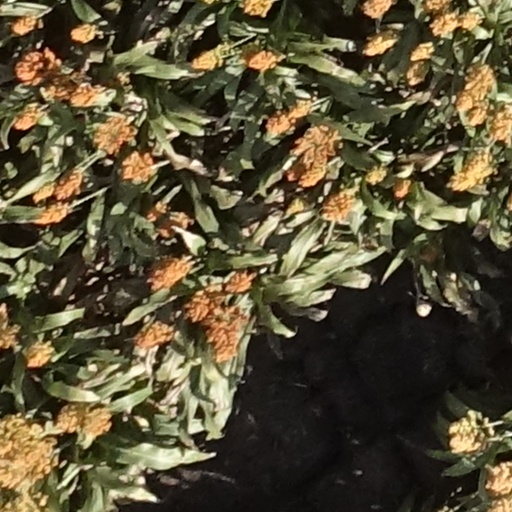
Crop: sorghum